Japanese aircraft carrier Kaga

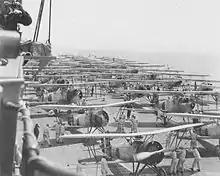
"Kaga" conducts air operations in 1937; on deck are Nakajima A2N, Aichi D1A, and Mitsubishi B2M aircraft

The renewal of hostilities with China at the Marco Polo Bridge in July 1937 found "Kaga" in home waters. The ship's fighter squadron completed training at Ōmura, Nagasaki then helped escort ships taking army reinforcements from Japan to China. On 15 August, along with "Hōshō" and , the ship took station in the East China Sea as part of the 3rd Fleet and began supporting Japanese military operations along the central China coast around Shanghai and further inland.